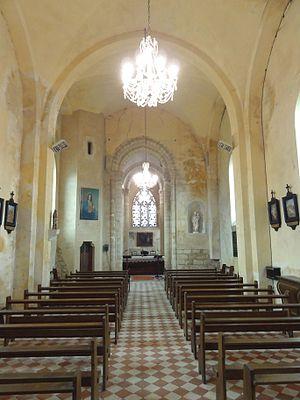
Intérieur de l'église (voir titre).
L'église Saint-Sulpice est une église catholique paroissiale située à Seraincourt, dans le département français du Val-d'Oise. Elle est d'origine incertaine, et était desservie par des chanoines Prémontrés de 1175 à 1791. D'un aspect extérieur très hétérogène, l'église réunit des parties de quatre principales époques, et sa structure ne peut se comprendre qu'en regardant l'intérieur. Contrairement à ce que suggère la fenêtre gothique flamboyante du chevet, qui n'est pas antérieure à la fin du XVᵉ siècle, les parties les plus anciennes sont le chœur voûté en berceau, la base du clocher et le clocher lui-même, qui abritent des chapiteaux romans d'une facture archaïque, et devraient remonter à la période comprise entre 1110 et 1125 environ. La mouluration des arcs-doubleaux est loin d'être la règle à cette époque, ce qui confère à l'église un rôle de précurseur. Le clocher est quant à lui un prototype des clochers en bâtière à colonnettes d'angle du Vexin français. Sans doute après l'installation des chanoines, l'église est pourvue d'un nouveau croisillon nord et d'une chapelle latérale nord du chœur, qui sont de style gothique primitif, hormis un portail d'apparence romane.